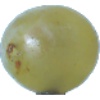
Label: Grape White 1